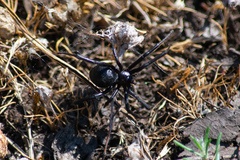
Species: Lactrodectus_hesperus